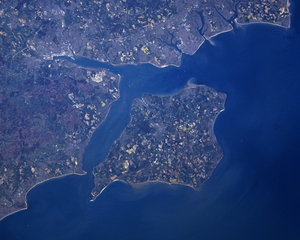
Portsmouth est une ville portuaire de la côte sud de l'Angleterre. Elle appartient au comté cérémoniel de Hampshire, mais forme une autorité unitaire. Surnommée « Pompey », Portsmouth est un important port militaire de la Royal Navy. Située sur l'île de Portsea, c'est la seule ville-île du Royaume-Uni. La ville compte une population de 205 400 habitants et est la deuxième plus grande ville du Hampshire, après Southampton.
Spithead est une partie du Solent, le bras de mer qui sépare l'île de Wight du reste de l'Angleterre, dans le comté d'Hampshire, à proximité de Portsmouth.
Voici une liste des îles d'Angleterre. L'Île de Man et les îles Anglo-Normandes ne font pas partie de l'Angleterre.